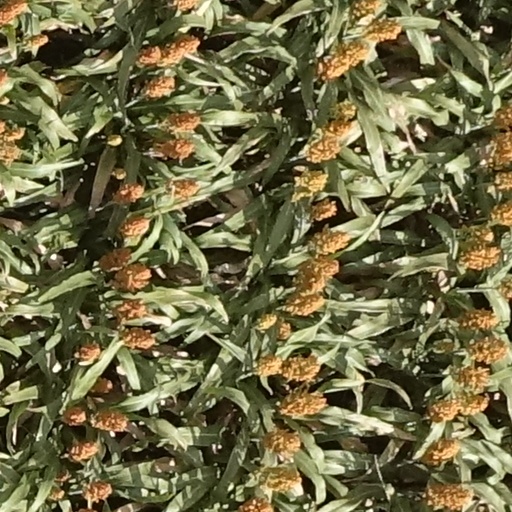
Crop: sorghum